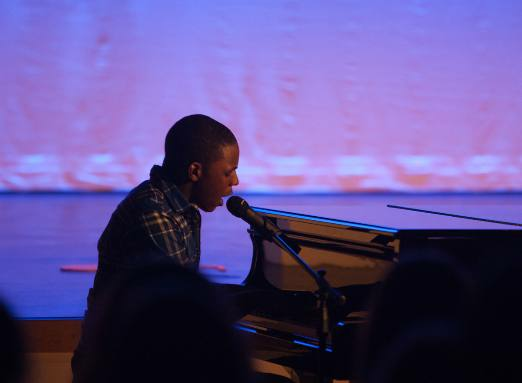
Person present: Yes